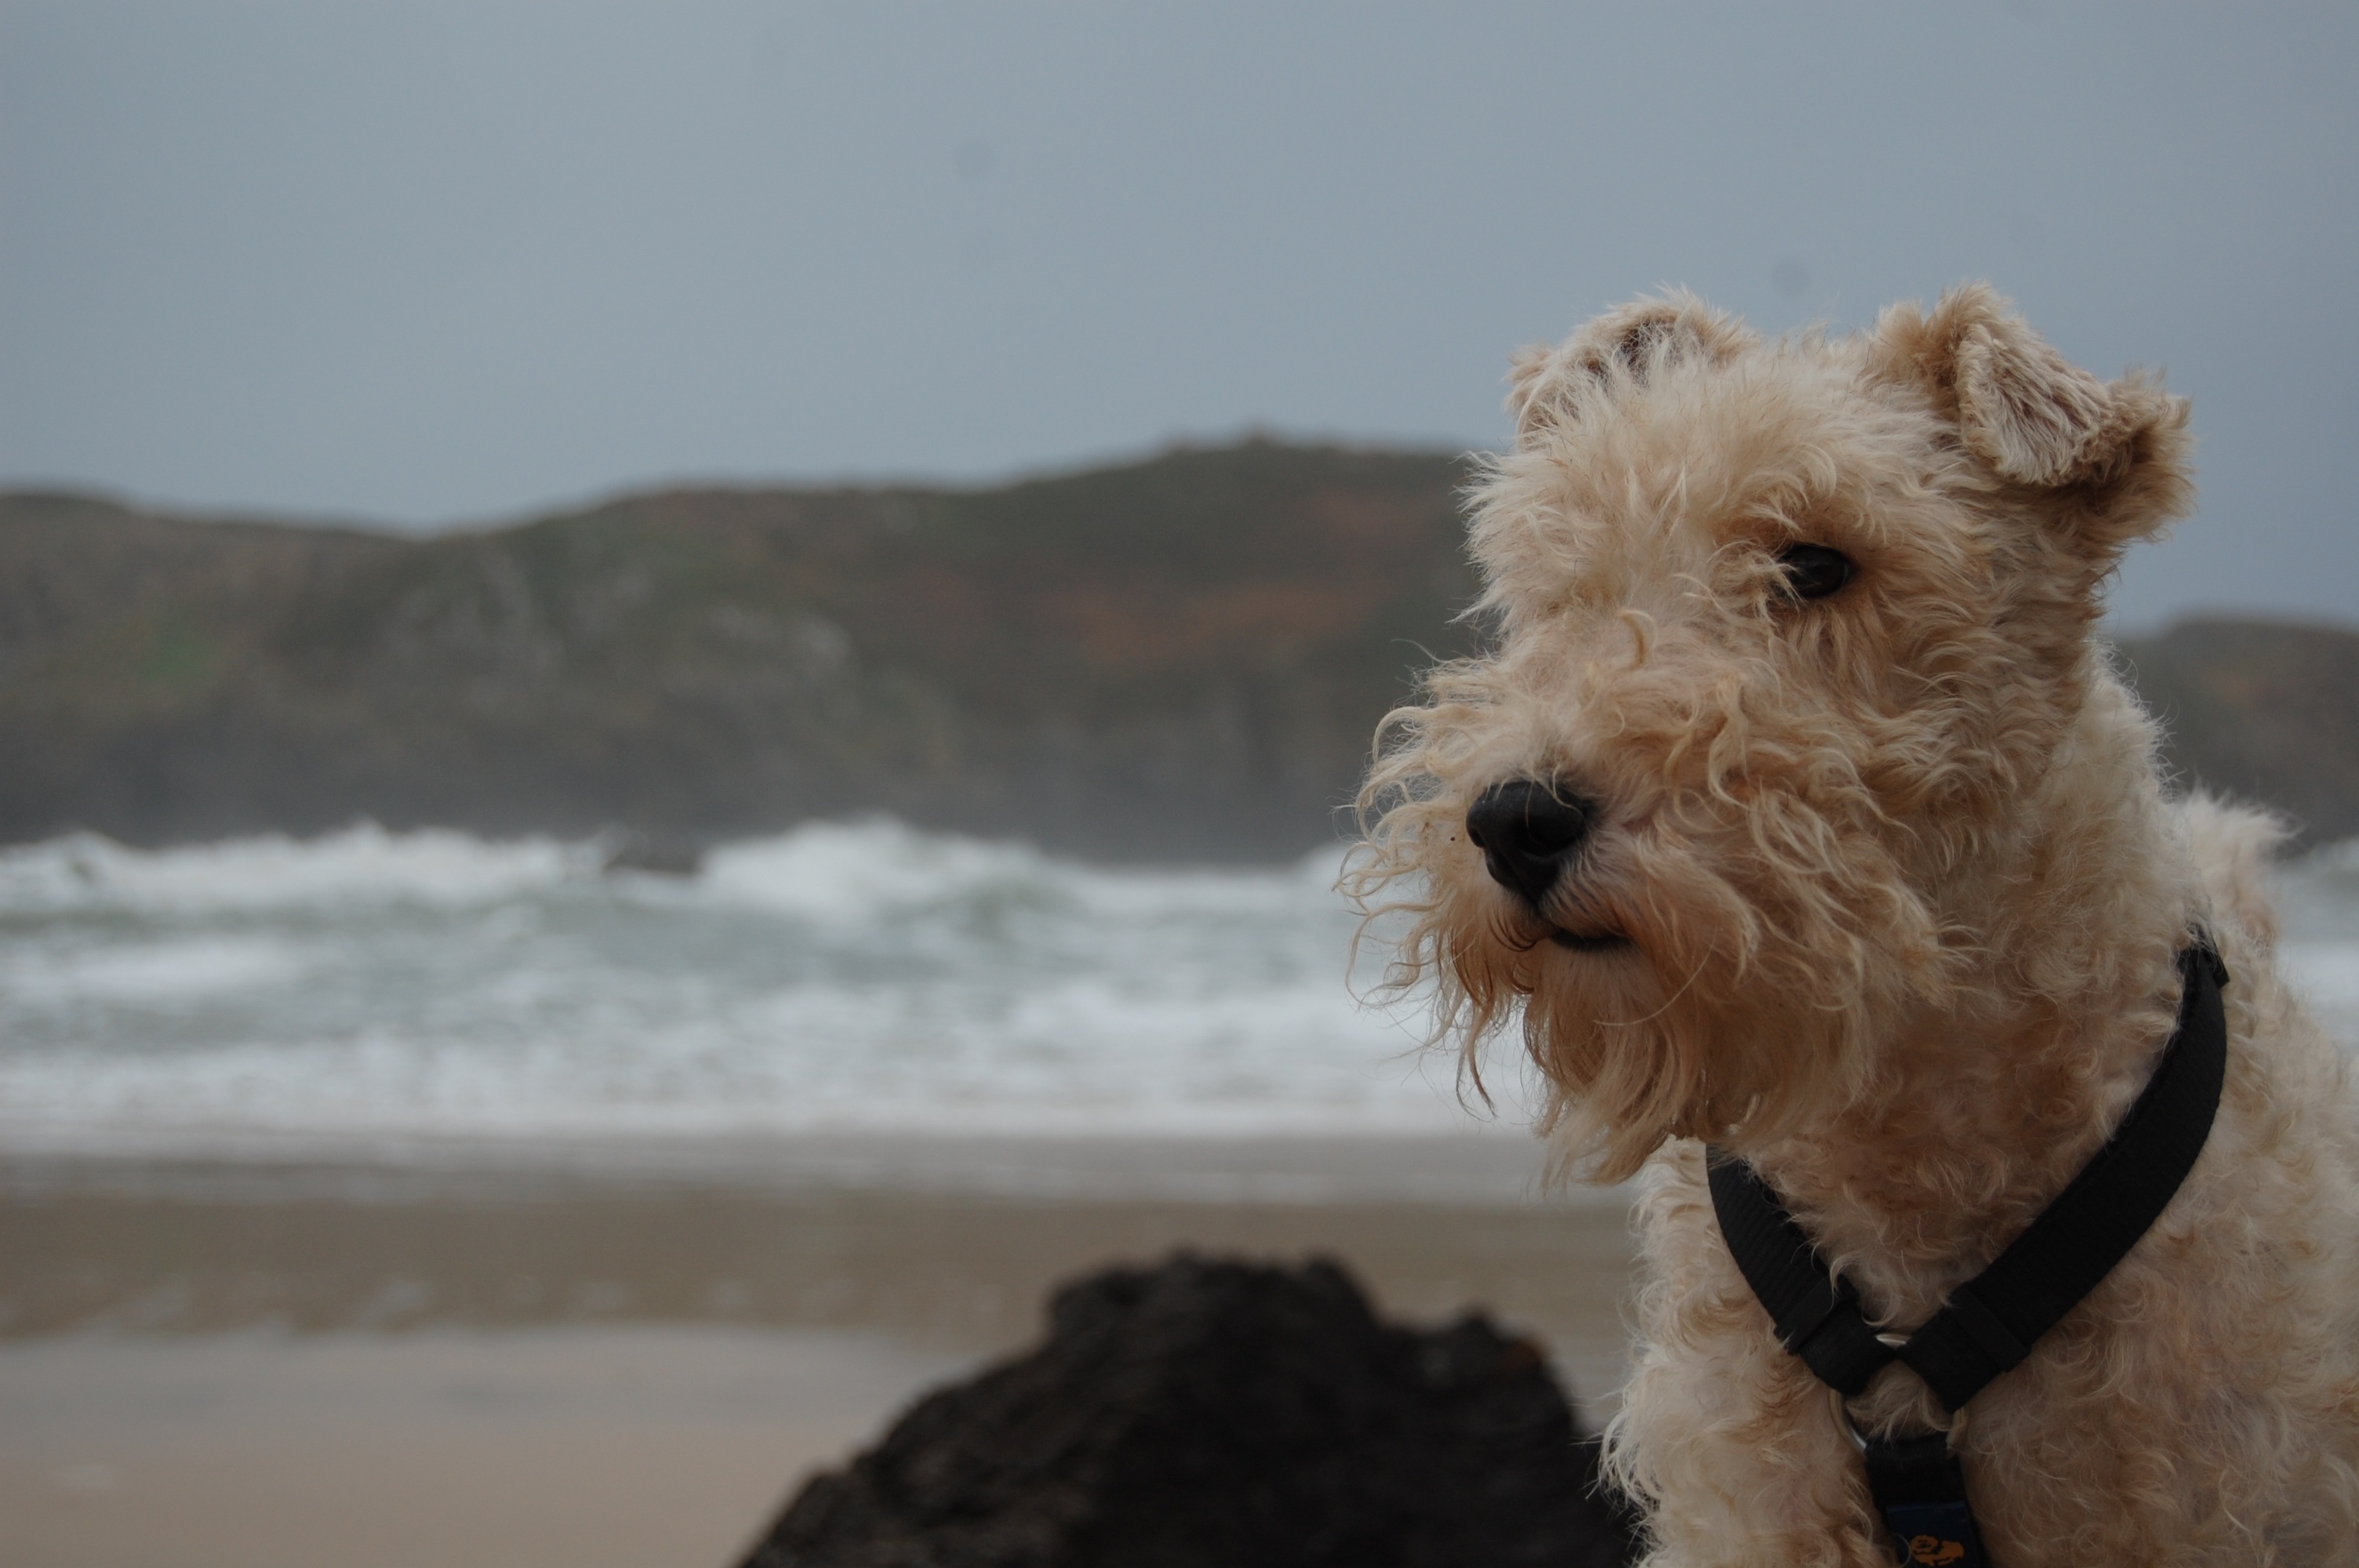
beach, dog, mammal, vertebrate, terrier, asturias, animal portrait, asturies, irish soft coated wheaten terrier, lakeland terrier, dog like mammal, west highland white terrier, schnoodle, glen of imaal terrier, foxterrier, celorio, borizu